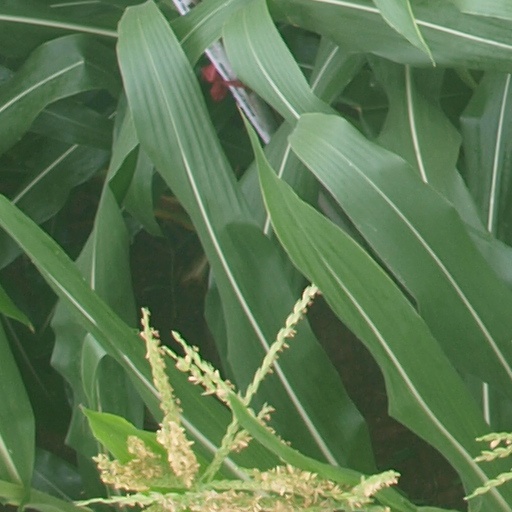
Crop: maize; corn